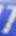
Number: 7